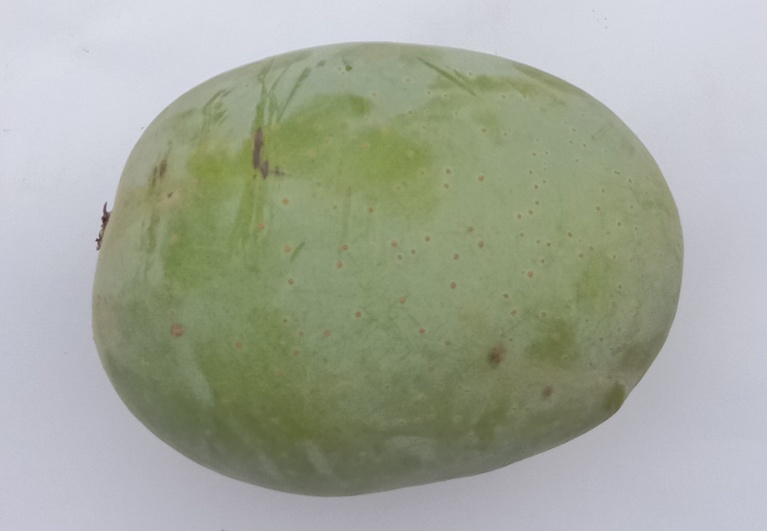
Mango variety: Langra